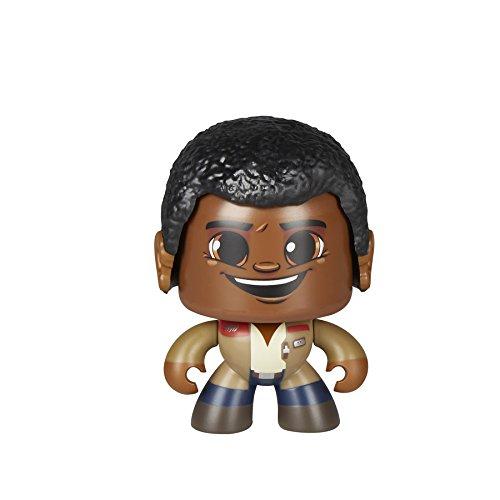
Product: Star Wars Mighty Muggs Finn (Jakku) #7
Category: Toys & Games | Toy Figures & Playsets | Action Figures
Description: Star Wars Mighty Muggs figure 7.
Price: $9.02
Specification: ProductDimensions:3.5x4.2x6inches|ItemWeight:8.6ounces|ShippingWeight:8.6ounces(Viewshippingratesandpolicies)|DomesticShipping:ItemcanbeshippedwithinU.S.|InternationalShipping:ThisitemcanbeshippedtoselectcountriesoutsideoftheU.S.LearnMore|ASIN:B075F5R5KQ|Itemmodelnumber:E2177|Manufacturerrecommendedage:6yearsandup